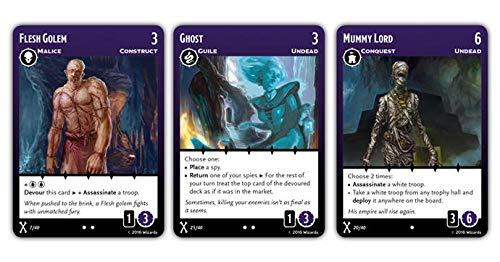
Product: Dungeons & Dragons - Tyrants of the Underdark "Aberrations & Undead" Game Expansion
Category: Toys & Games | Games & Accessories | Board Games
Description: The Undead deck swarms with zombies, skeletons, and spirits, providing you with expendable minions that can be sacrificed for bursts of power.
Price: $11.99
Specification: ProductDimensions:1x5.5x3.8inches|ItemWeight:6.4ounces|ShippingWeight:8ounces(Viewshippingratesandpolicies)|DomesticShipping:ItemcanbeshippedwithinU.S.|InternationalShipping:ThisitemcanbeshippedtoselectcountriesoutsideoftheU.S.LearnMore|ASIN:1945625007|Itemmodelnumber:74003|Manufacturerrecommendedage:14yearsandup